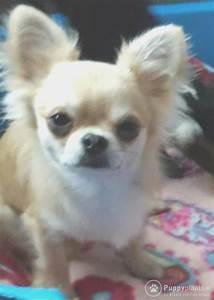
dog